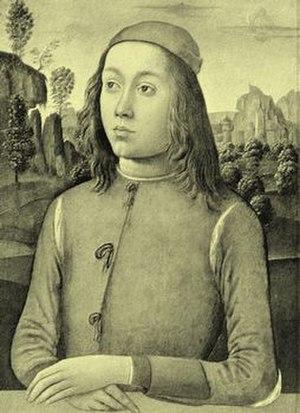
Ferdinand II d'Aragon, dit Ferrandino, né à Naples le 26 juin 1467, et mort dans cette même ville le 5 octobre 1496, est roi de Naples du 26 janvier 1495 à sa mort. Son bref règne est marqué par l'invasion de son royaume par les troupes du roi de France Charles VIII.